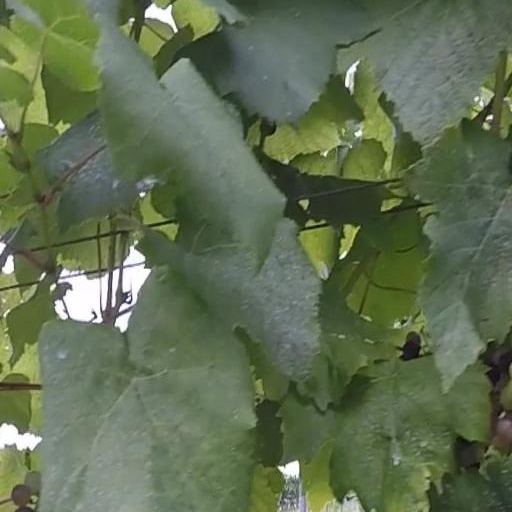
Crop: grape